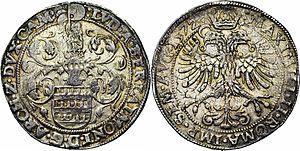
CAMBRAI, Archevêché, Louis de Berlaymont (1570-1596), AR écu (daldre), 1572, Au titre de Maximilien II. Droit
Louis de Berlaymont né à Berlaimont en 1542 et décédé à Mons en 1596, était un prêtre des Pays-Bas méridionaux fait archevêque-duc de Cambrai en 1570.